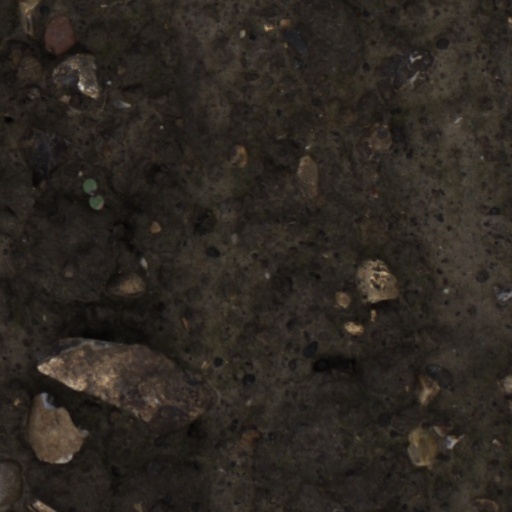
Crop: wheat